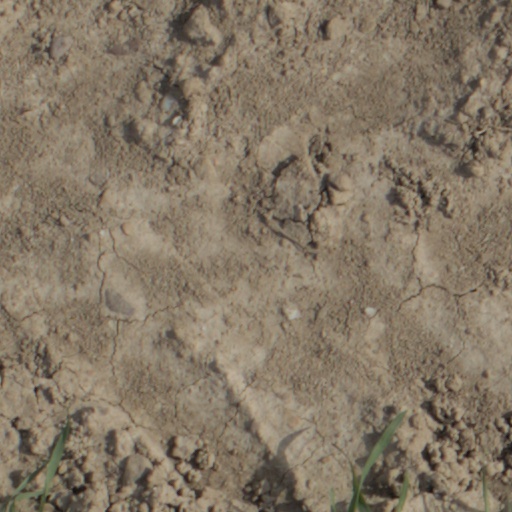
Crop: wheat